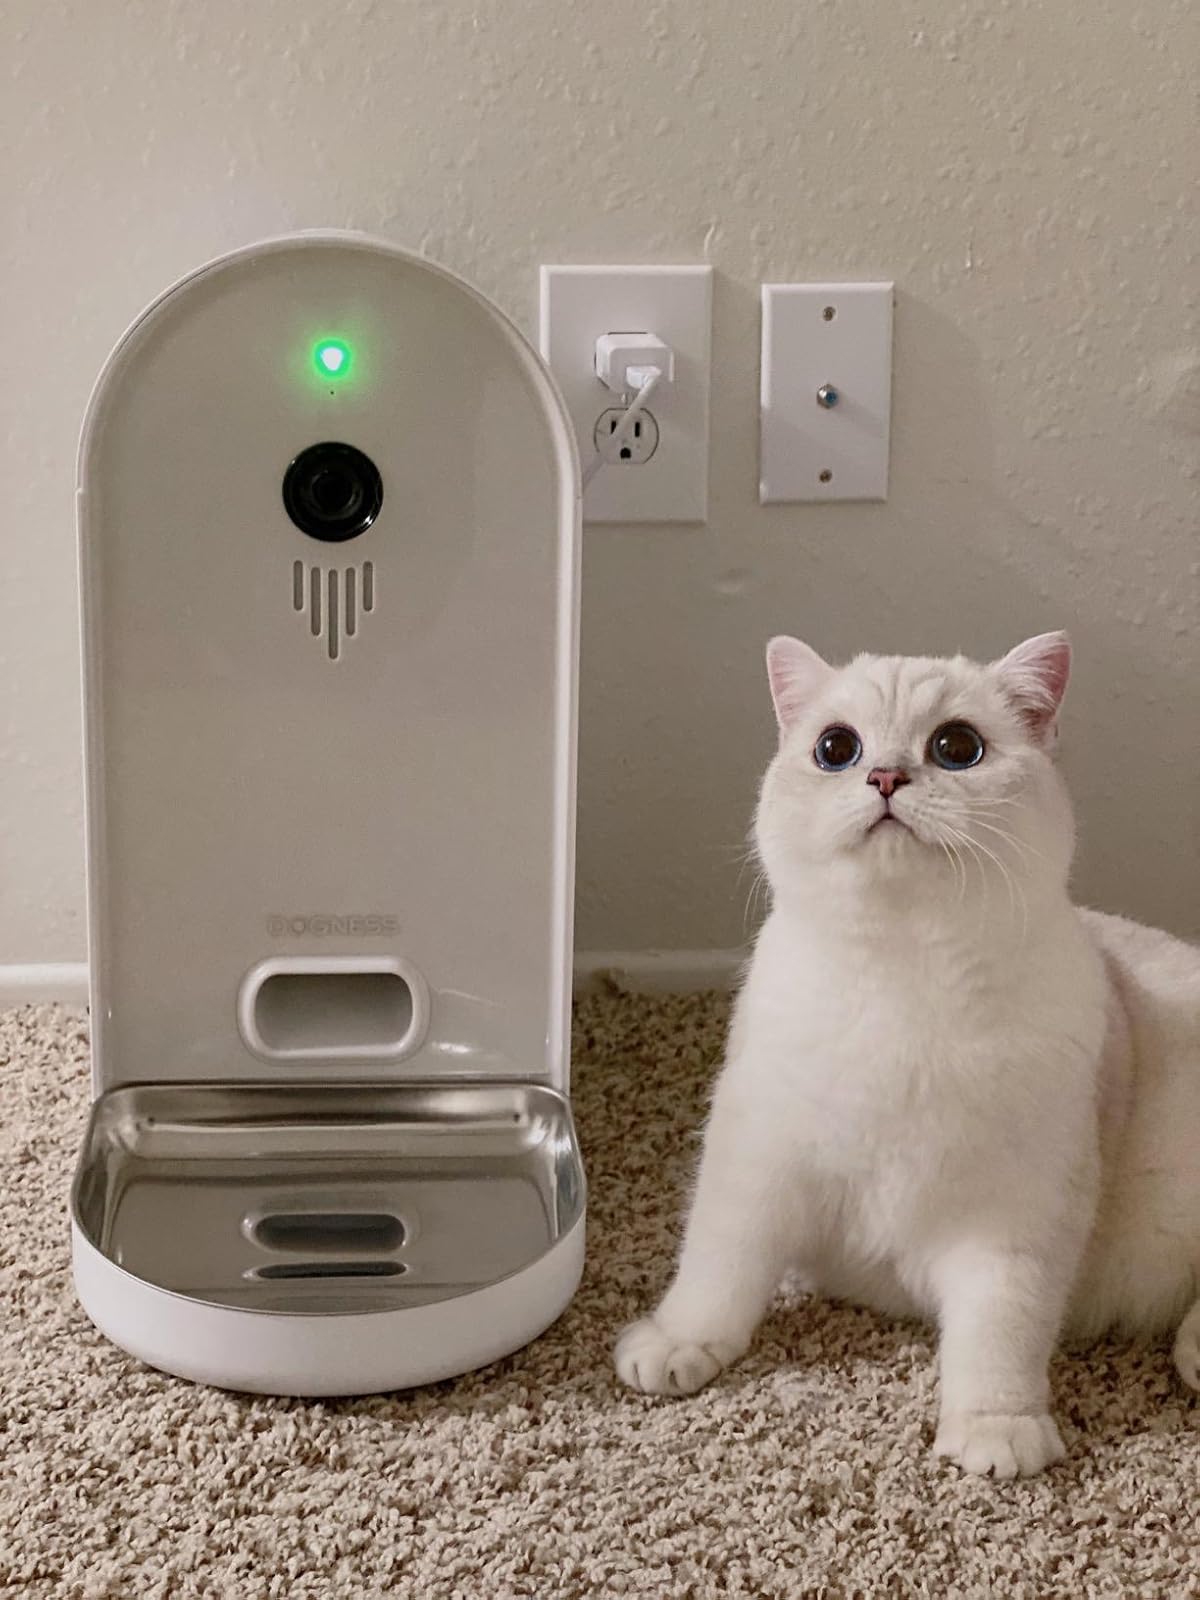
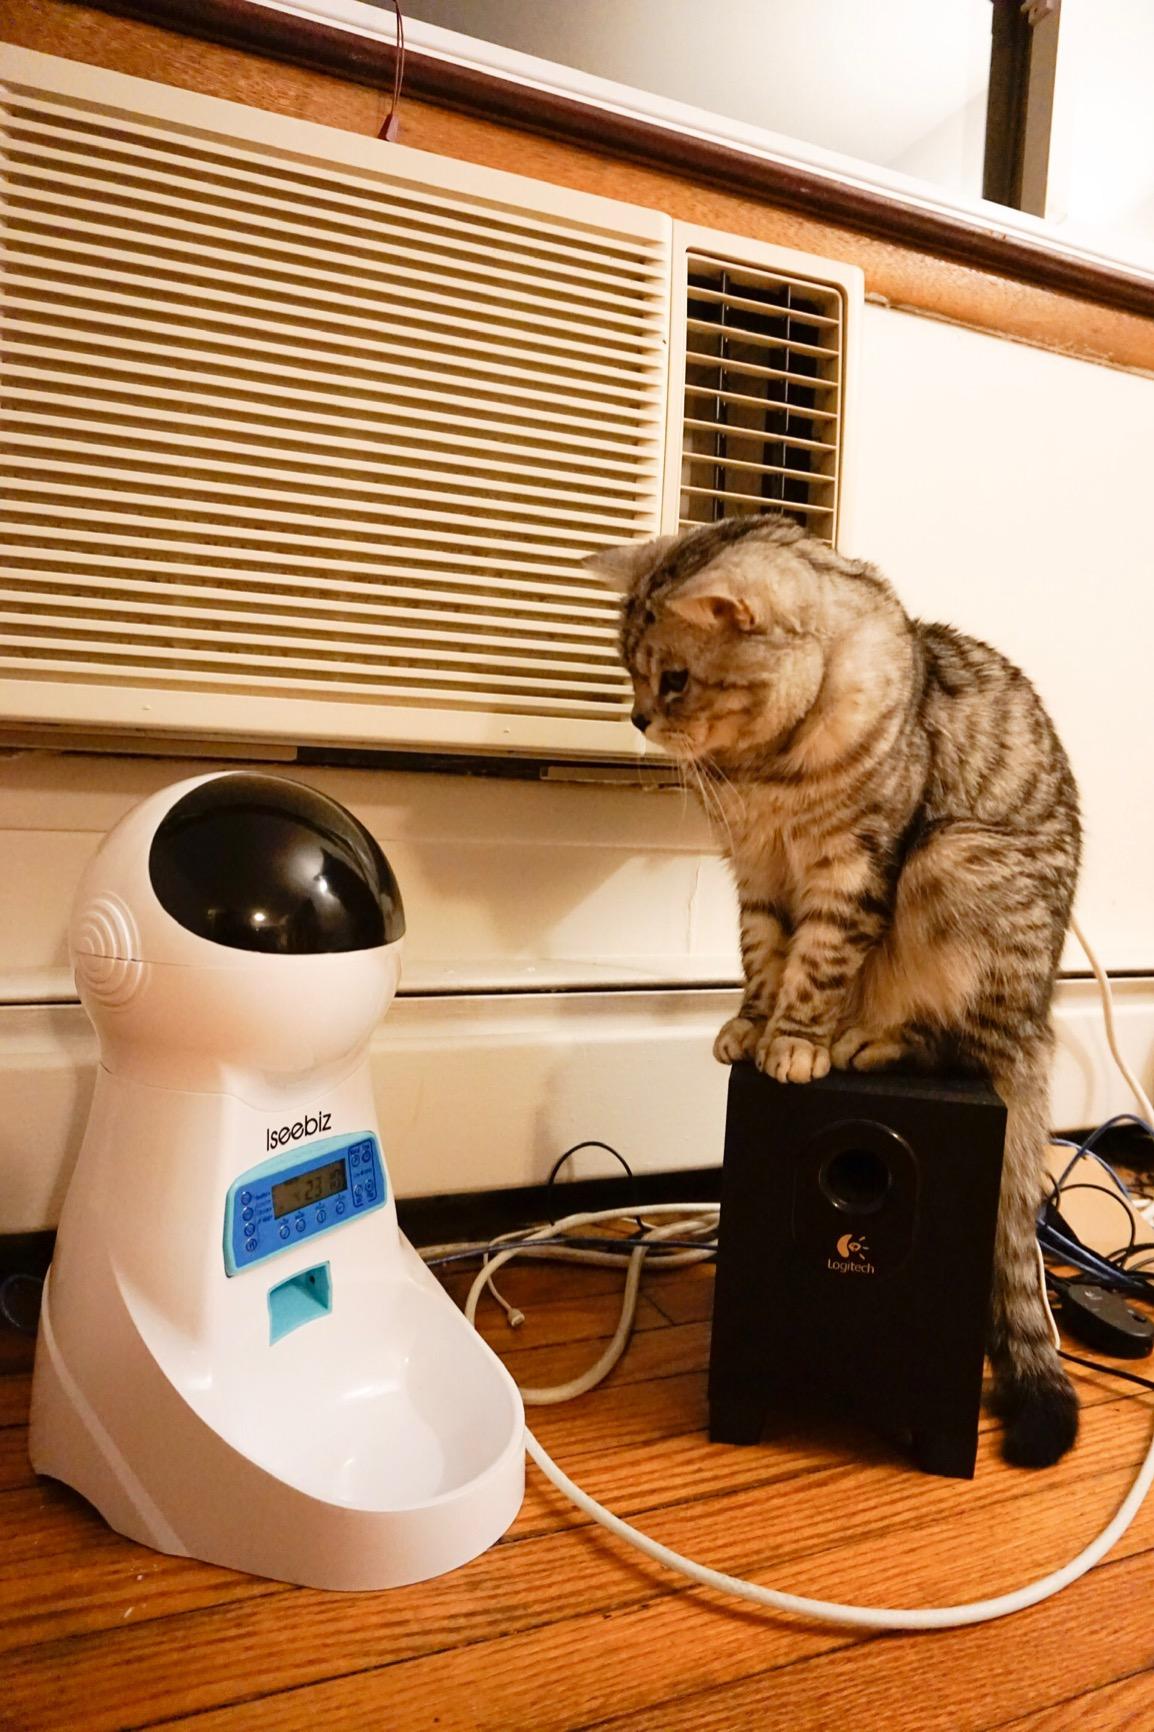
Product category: items_feeder
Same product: no